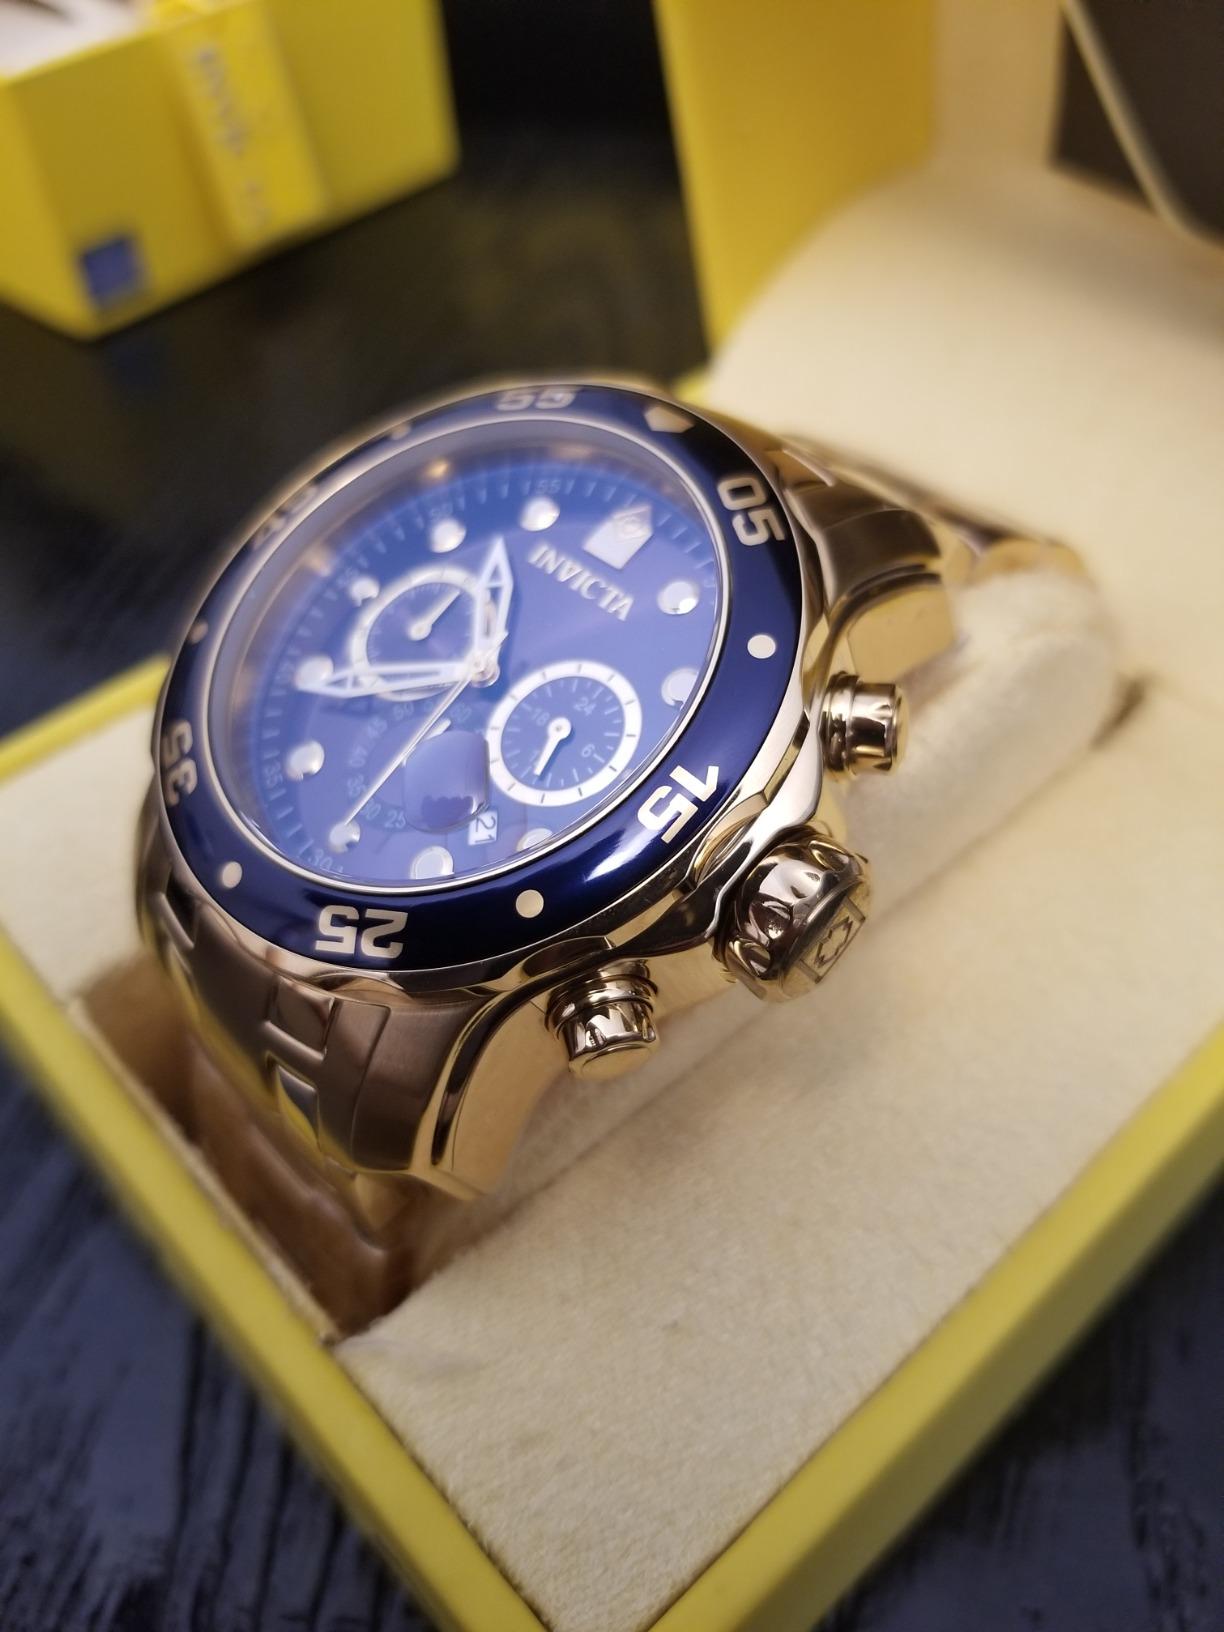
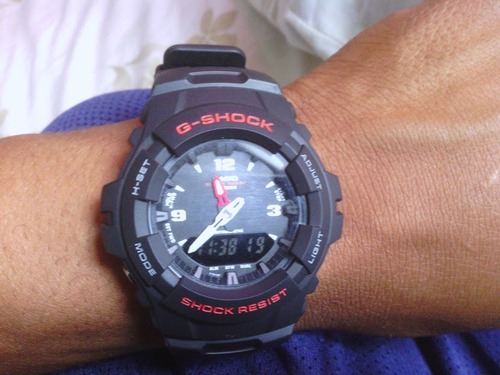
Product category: accessories_watch
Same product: no